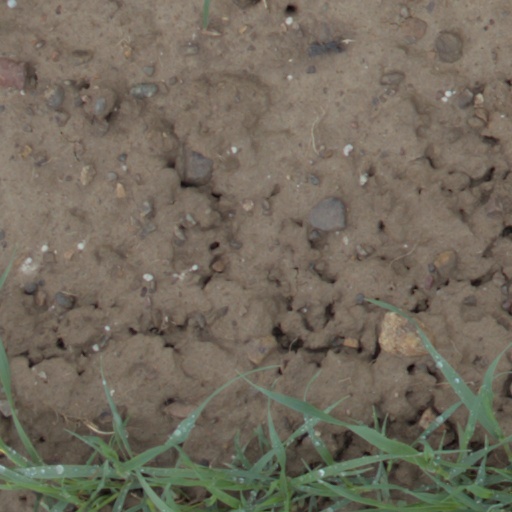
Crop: wheat